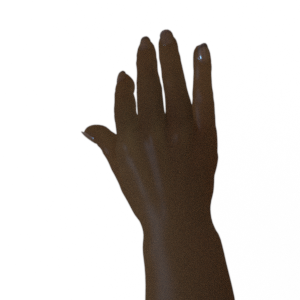
Label: paper